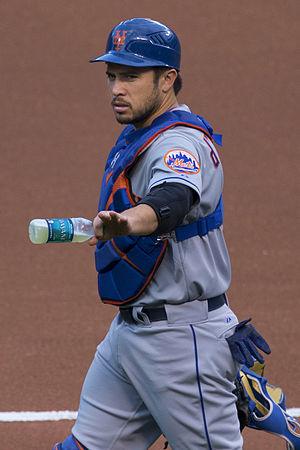
Travis d'Arnaud est un receveur des Ligues majeures de baseball qui évolue avec les Mets de New York.